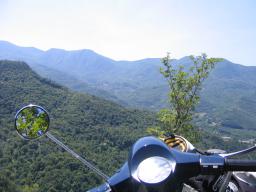
Label: Background_without_leaves